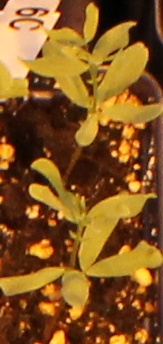
Label: Lentil